Heritage Christian School (Canton, Ohio)

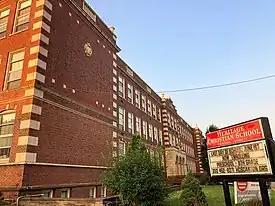

Heritage Christian School is a private, nondenominational Christian school located in Canton, Ohio. The school occupies what was formerly Lincoln High School and serves children from preschool to 8th grade. Previously, the middle and high school, sixth to 12th grade at Heritage Christian had their sports teams nicknamed the "Conquerors." The middle and high school closed in September 2018.